Andrew McCutchen

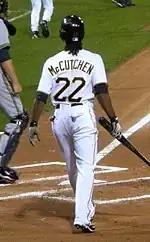
McCutchen in 2009

On June 3, 2009, after the Pittsburgh Pirates traded starting center fielder Nate McLouth to the Atlanta Braves, McCutchen was called up to MLB for the first time. He made his MLB debut the next day, playing center field and batting leadoff against the New York Mets. He singled in his first career at-bat, off starter Mike Pelfrey. McCutchen ended the day with two singles, one RBI, three runs scored, and a stolen base in four at-bats. He recorded his first career four-hit game five days later, against McLouth and the Braves. Two of his hits were triples, making him the first Pirate with two triples in a game since Tike Redman accomplished the feat in 2003.